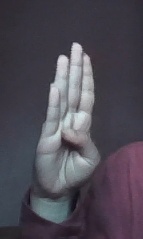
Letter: kaaf